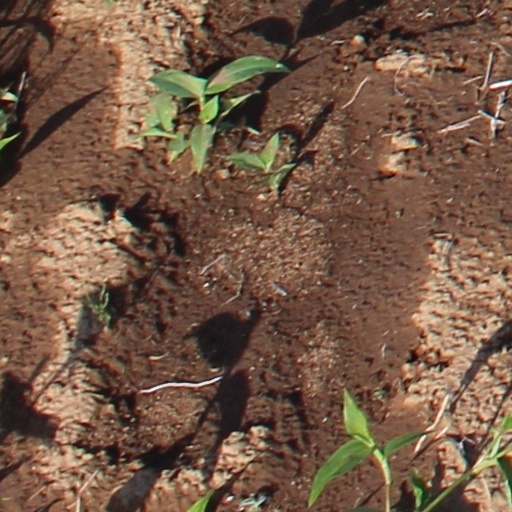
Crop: wheat